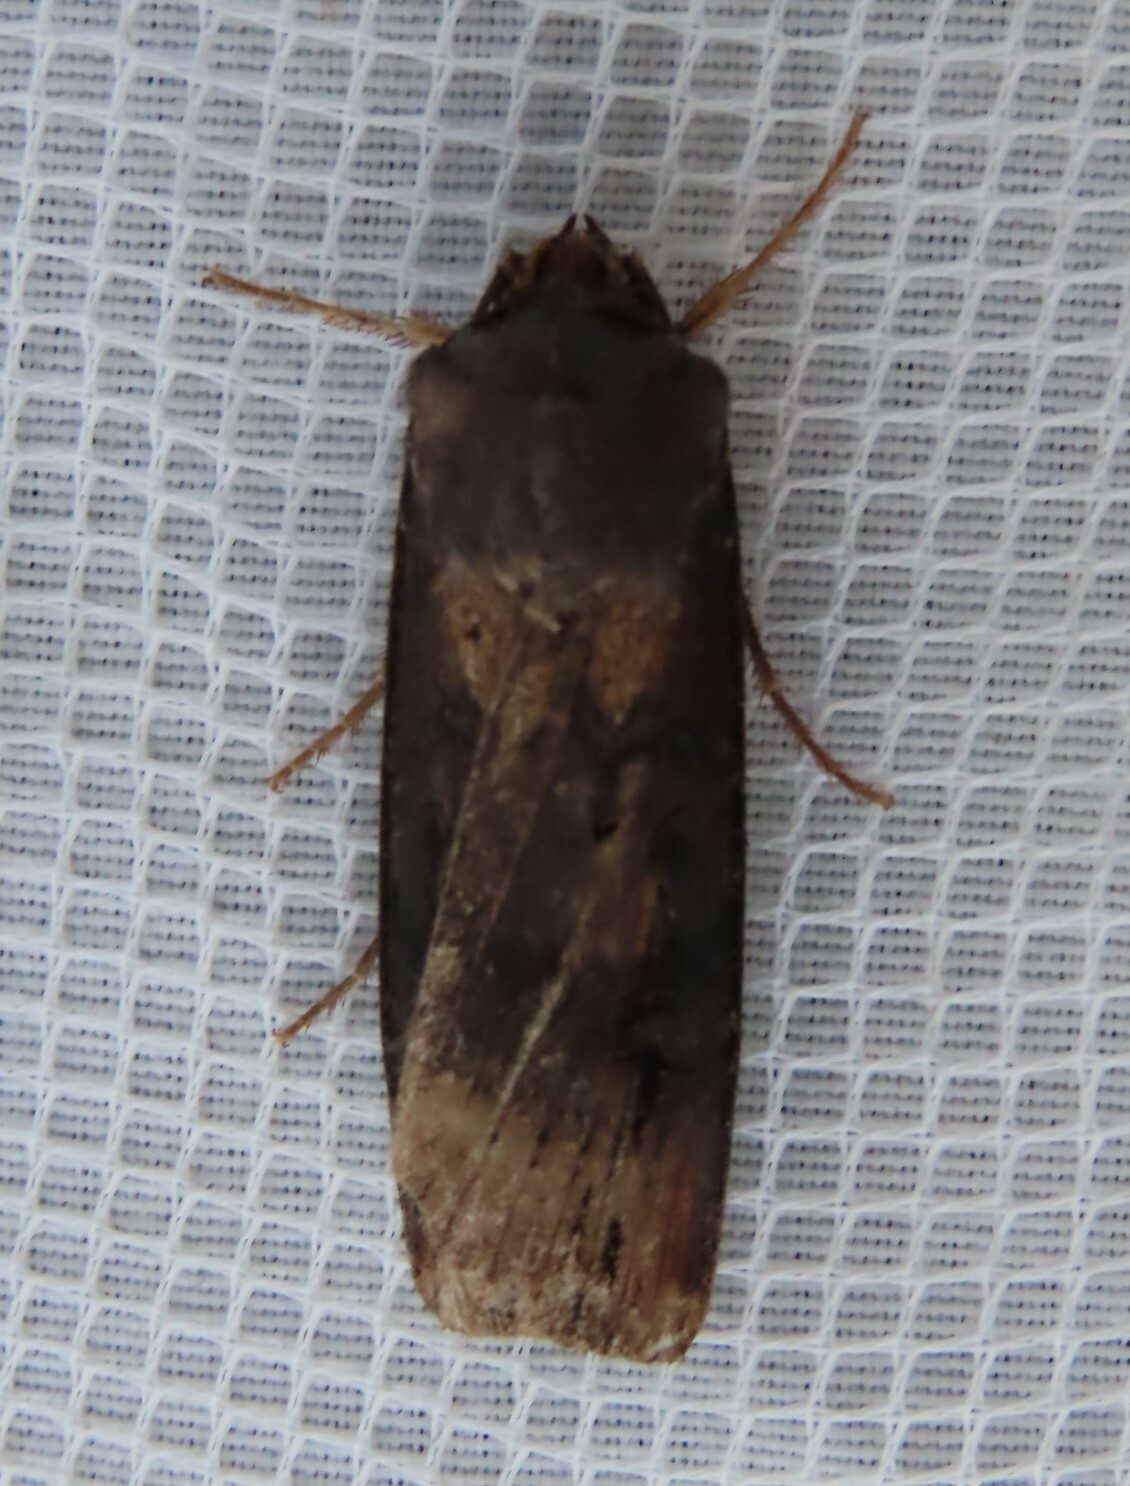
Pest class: cutworms